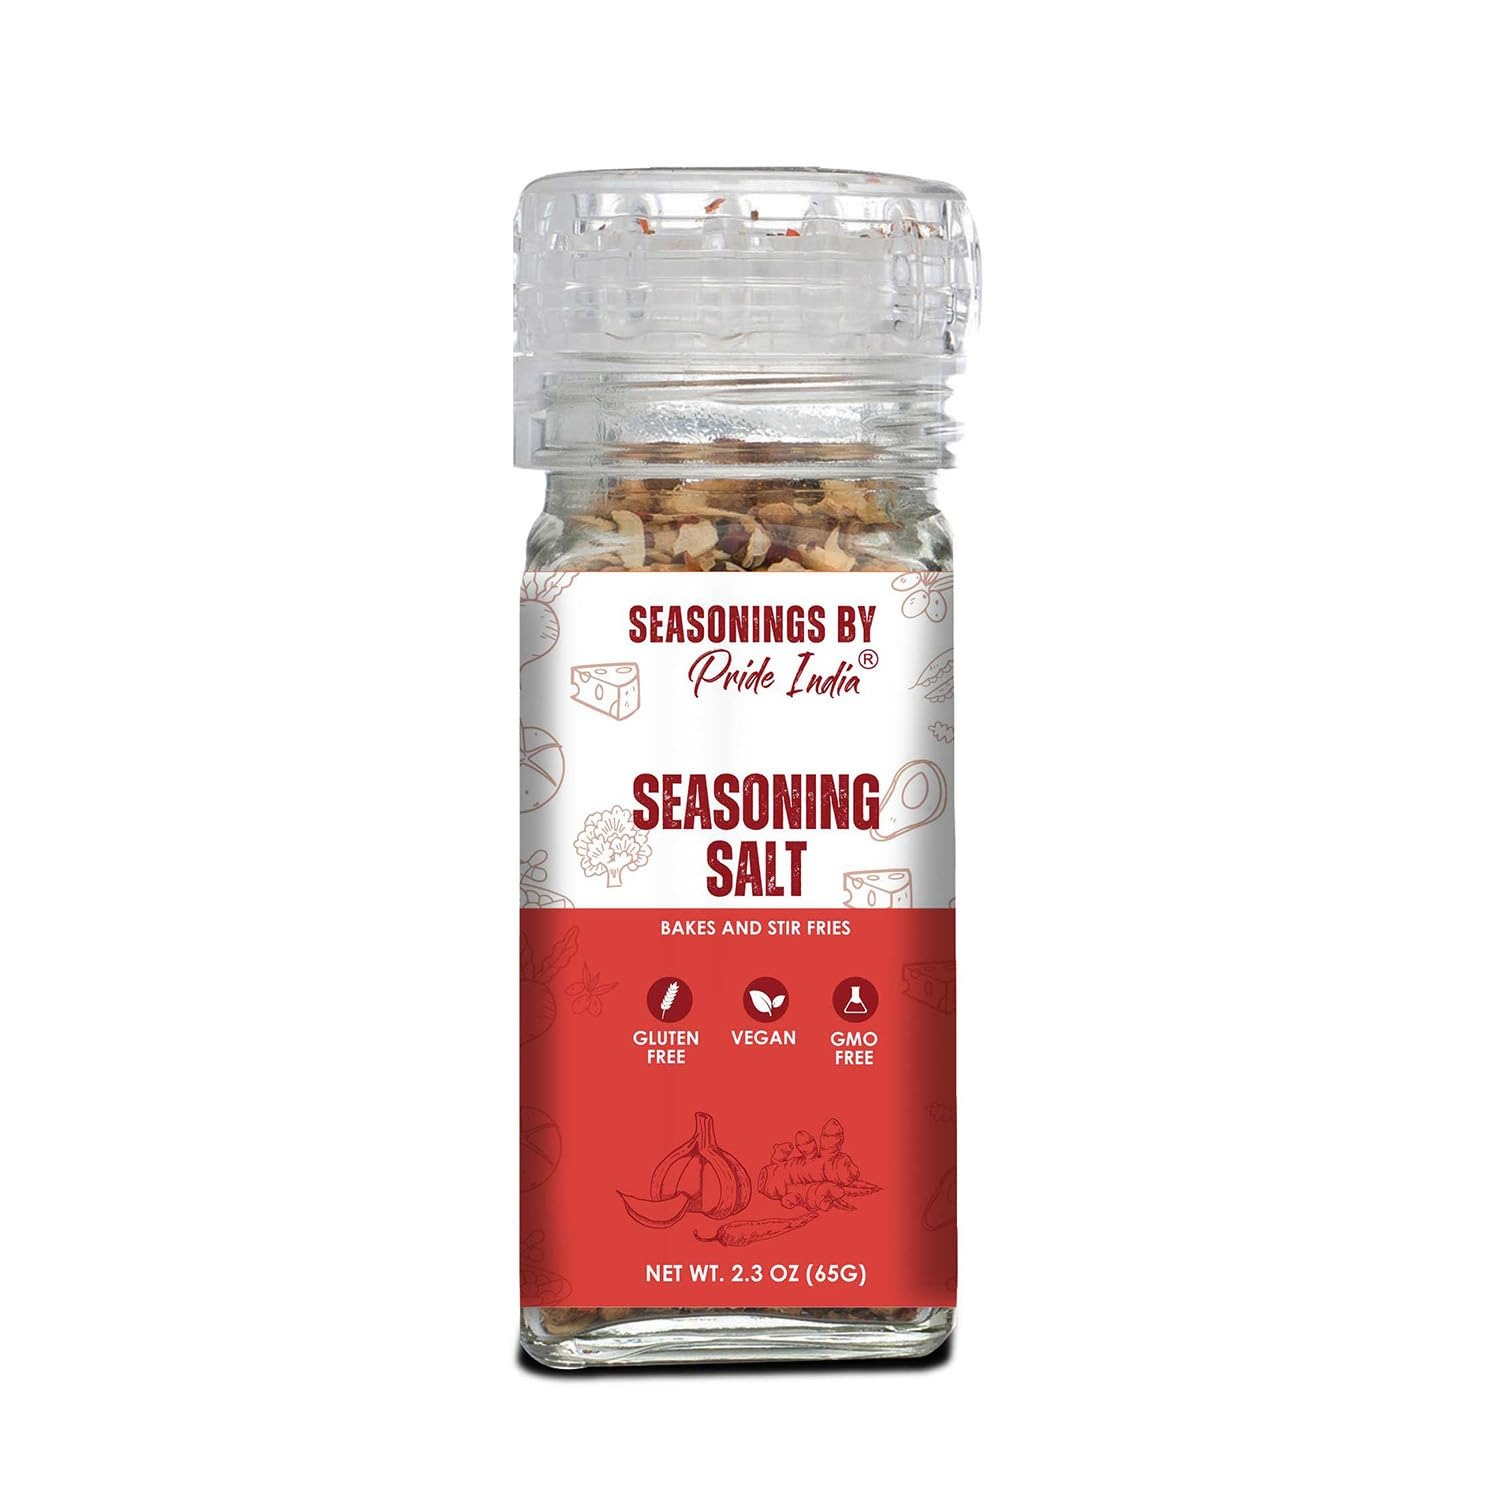
Item Name: Seasoning Salt 2.3 oz (65 gm) w/Convenient Grinder Cap Tangy Spicy Taste | For Seasoning Flavoring Spicing Soup Stews Stir Fries | Non Bioengineered Vegan Gluten Free by Pride of India
Bullet Point 1: SWAP YOUR SALT GAME: Imagine if you are in the kitchen, ready to create your favourite dish and you reach for the salt. But what if you could do more than just season your dishes? That's where our Seasoning Salt comes in. Swap your ordinary table salt for our blend of carefully selected herbs and spices, and youwill instantly transform your cooking experience. Our Seasoning Salt, you are infusing your meals with rich, aromatic complexity that enhances the natural flavors of your ingredients.
Bullet Point 2: FRESH BLEND OF SPICES: This exquisite blend features an array of hand-picked ingredients, including Pink Salt, Garlic Minced, Onion Minced, Yellow Mustard Whole, Red Chili Flakes, and Ajwain Seeds. The pink salt provides a mineral-rich base, while garlic and onion powders infuse a savory depth, and the yellow mustard powder adds a mild tang. The subtle heat from the red chili powder is balanced by the unique essence of ajwain powder, creating a harmonious fusion of flavors.
Bullet Point 3: TANTALIZING PAIRINGS: Our versatile Seasoning Salt pairs brilliantly with grilled meats, adding a savory depth and a touch of smokiness that turns a simple BBQ into a flavor explosion. For roasted vegetables, our Seasoning Salt enhances their natural sweetness while introducing a rich herbal complexity. Seafood dishes benefit from the subtle infusion of spices, creating a delightful balance of flavors that complements the delicate nature of the seafood.
Bullet Point 4: CONVENIENT & VERSATILE: Say goodbye to the hassle of juggling multiple spices and herbs in your kitchen, and welcome the ultimate convenience and versatility of our Seasoning Salt. This all-in-one seasoning blend combines carefully selected herbs and spices, creating a harmonious fusion that caters to your culinary needs. Whether you're a seasoned chef or a home cook, our Seasoning Salt simplifies the art of seasoning your dishes with its ease of use.
Bullet Point 5: FREE FROM BADDIES: Indulge guilt-free with our Seasoning Salt, a true culinary gem that's entirely free from culinary "baddies." Say goodbye to artificial additives, excessive sodium, and unwanted preservatives. The ingredients that go into making this Seasoning Salt are all-natural in origin. They are GMO-Free, Non-Bioengineered, and Allergen Free ensuring you only freshness and quality in every bite.
Product Description: Seasoning salt is the unassuming superstar of the spice world, a culinary magician who wields the power to turn the ordinary into the extraordinary. As you unscrew the cap and release the tantalizing aroma, it's like opening a treasure chest of flavors, each granule carrying the promise of culinary delight. This versatile blend, harmonizing the essential marriage of herbs, spices, and salt, is your kitchen's secret weapon, elevating dishes to a realm of savory excellence. With seasoning salt in your culinary arsenal, you're equipped to create dishes that not only tantalize the taste buds but also tell a story. It's the seasoning that bridges the gap between simplicity and sophistication, allowing you to infuse every meal with depth and character. Whether you're seasoning a sizzling steak to perfection, roasting vegetables to caramelized splendor, or enhancing the humblest of potatoes, this spice blend is your key to culinary prowess. A pinch of this seasoning is like an artist's brush, and your kitchen becomes the canvas, where you craft flavorscapes that delight the senses. From the seasoned home cook to the aspiring chef, seasoning salt is the versatile muse that transforms every meal into a masterpiece, proving that culinary magic can indeed be found in the humblest of spice blends.
Value: 2.3
Unit: Ounce

Price: 7.99